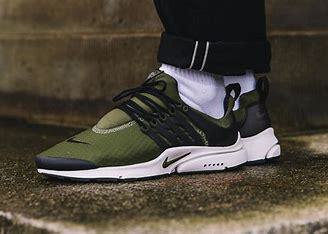
Brand: Nike
Model: Air Presto Essential